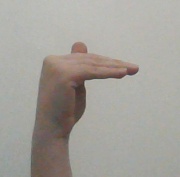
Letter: khaa